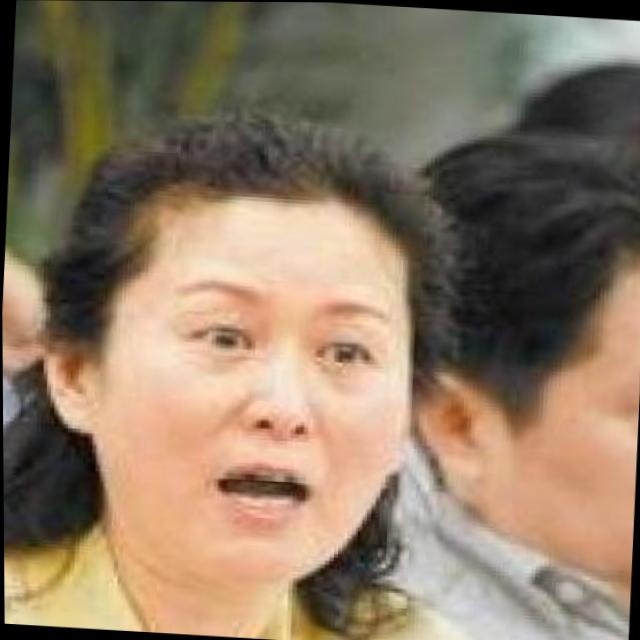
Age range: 45-64